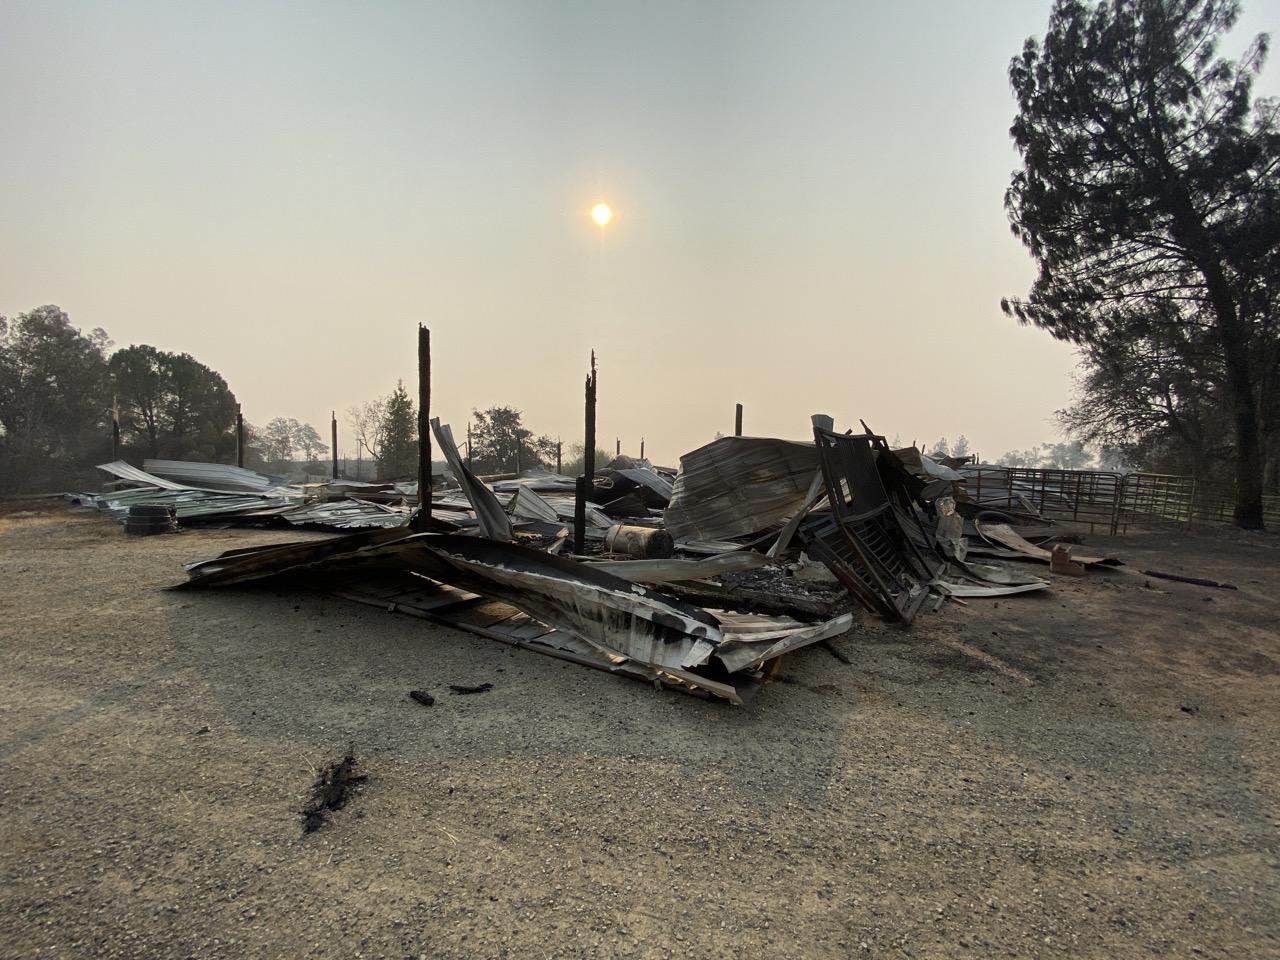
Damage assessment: destroyed